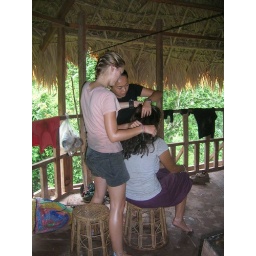
Making braids in the tree house